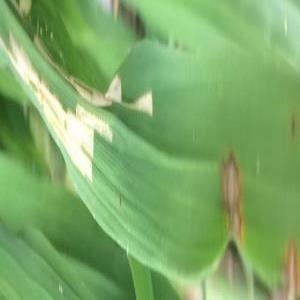
Disease: Blast